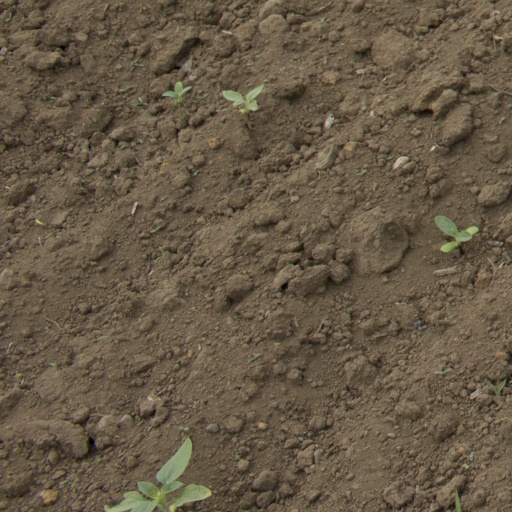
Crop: Jerusalem artichoke